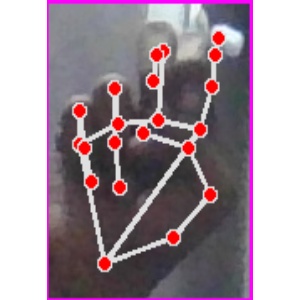
अक्षर: ह